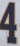
Number: 4